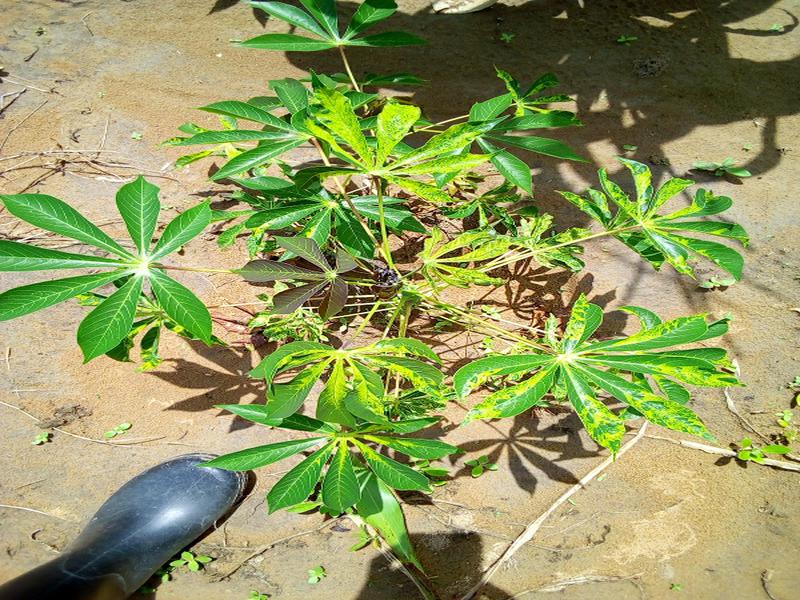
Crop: cassava
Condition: mosaic_disease